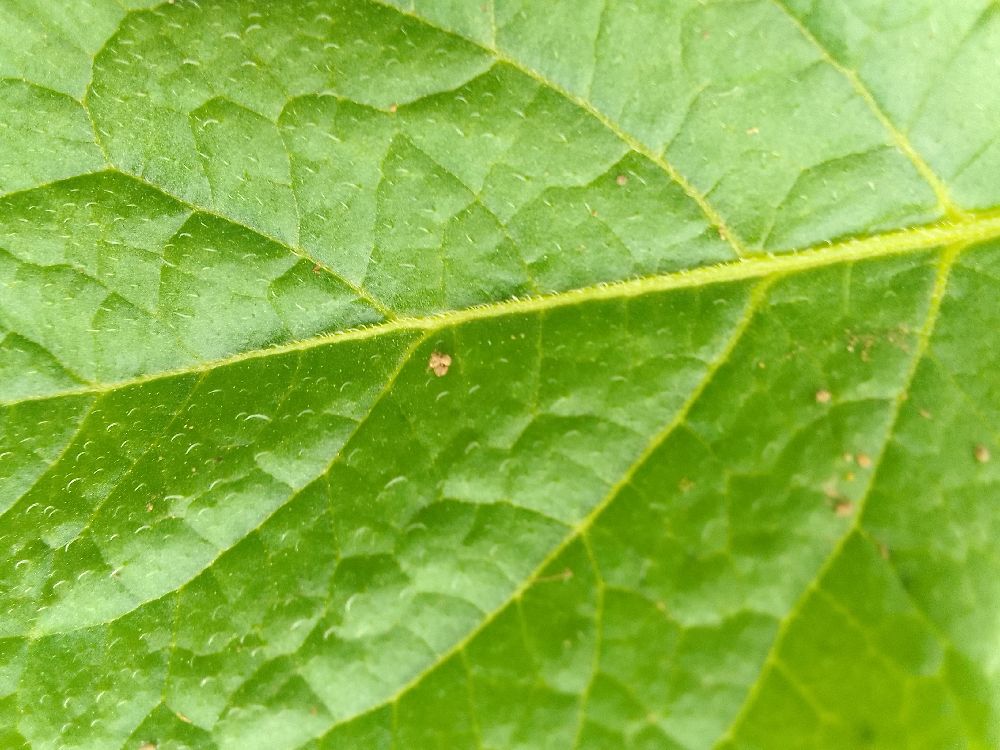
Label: Healthy